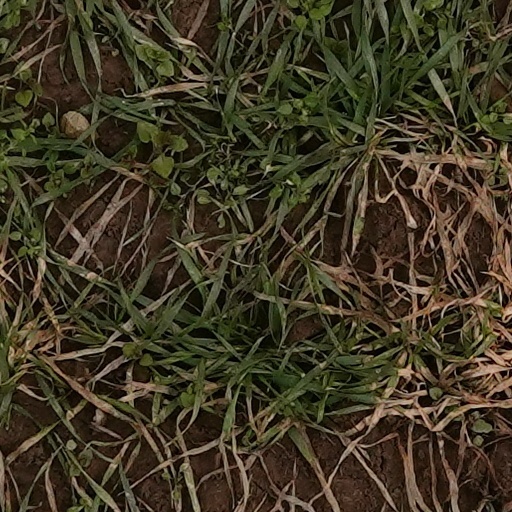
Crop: wheat